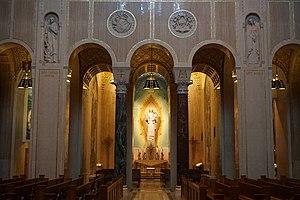
Notre-Dame de Šiluva est une dénomination de la Vierge Marie donnée dans l’Église catholique, dénomination très célèbre à Šiluva, en Lituanie. Un sanctuaire du même nom a été construit et lui est dédié. Cette dénomination désigne à la fois l'icône représentant la Vierge, très vénérée en Lituanie depuis le XVᵉ siècle, et qui est souvent appelée « le plus grand trésor de Lituanie » ; que la Vierge à l'Enfant, qui serait apparue en 1608, dans ce même village, dans la ruine de l'église, dévastée à l'époque, avant d'être reconstruite.